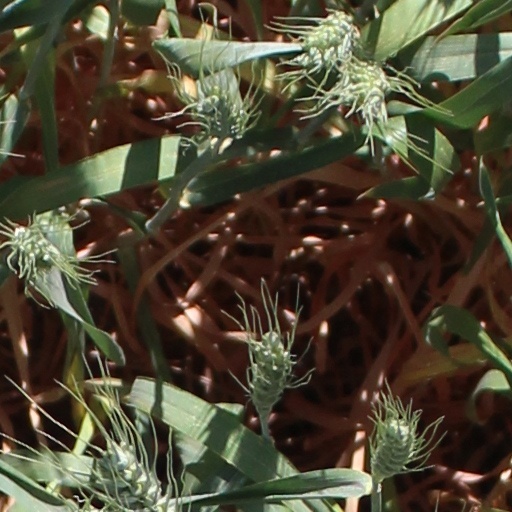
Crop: wheat